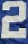
Number: 2